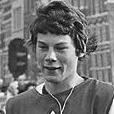
Age: 33